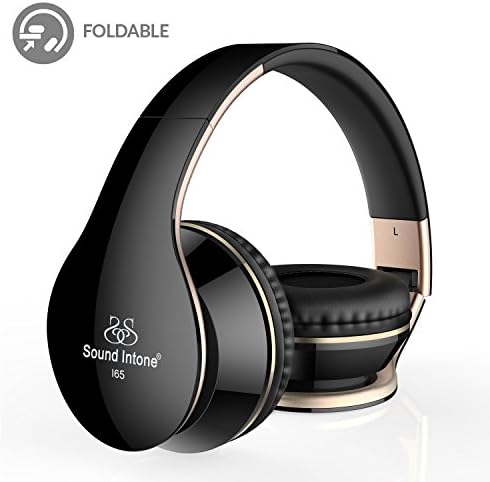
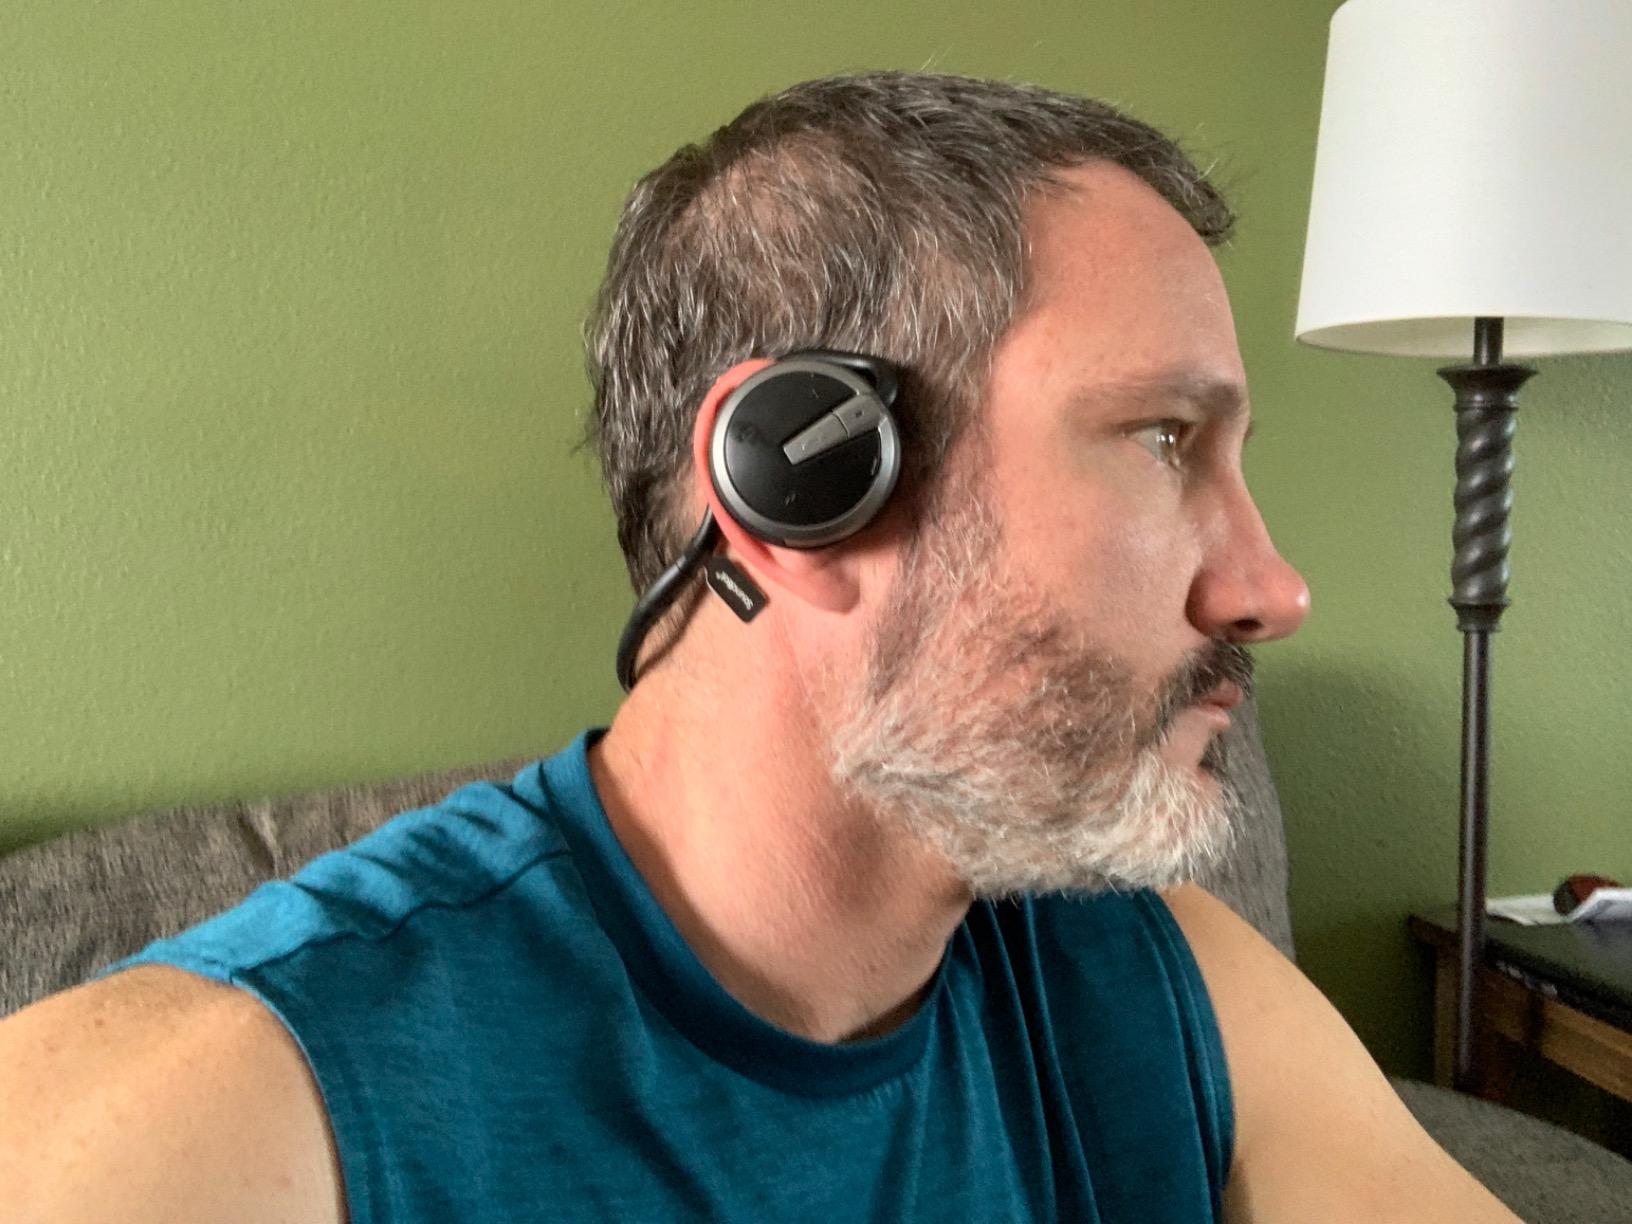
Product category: headphones
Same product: no